Carole Park, Queensland

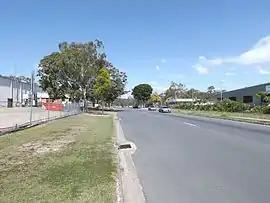
Cobalt Street, 2014

Carole Park is an industrial suburb in the City of Ipswich, Queensland, Australia. In the , Carole Park had a population of 8 people.